Pakistan women's national cricket team

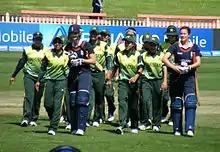
Pakistan Women's team during the ICC T20 World Cup

Pakistan have participated in all the editions of the ICC Women's World Twenty20. They lost all of their games in 2009 ICC Women's World Twenty20 and 2010 ICC Women's World Twenty20. In the 2012 edition, they registered their solitary win over India. Pakistan defeated them by 1 run with Sana Mir scoring 26 runs and Nida Dar—who was awarded player of the match—taking 3 wickets for 12 runs. Pakistan finished with 7th place playoff in the 2014 ICC Women's World Twenty20; they defeated Sri Lanka by 14 runs in the playoffs. Bismah Maroof scored 62 runs not out and Sania Khan took 3 wickets for 24 runs. Maroof was awarded woman of the match.